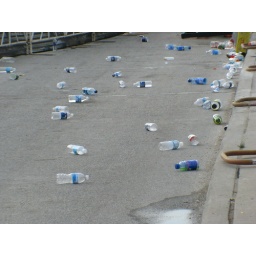
Not enough water to go around for so many runners. Discarded bottles were everywhere.